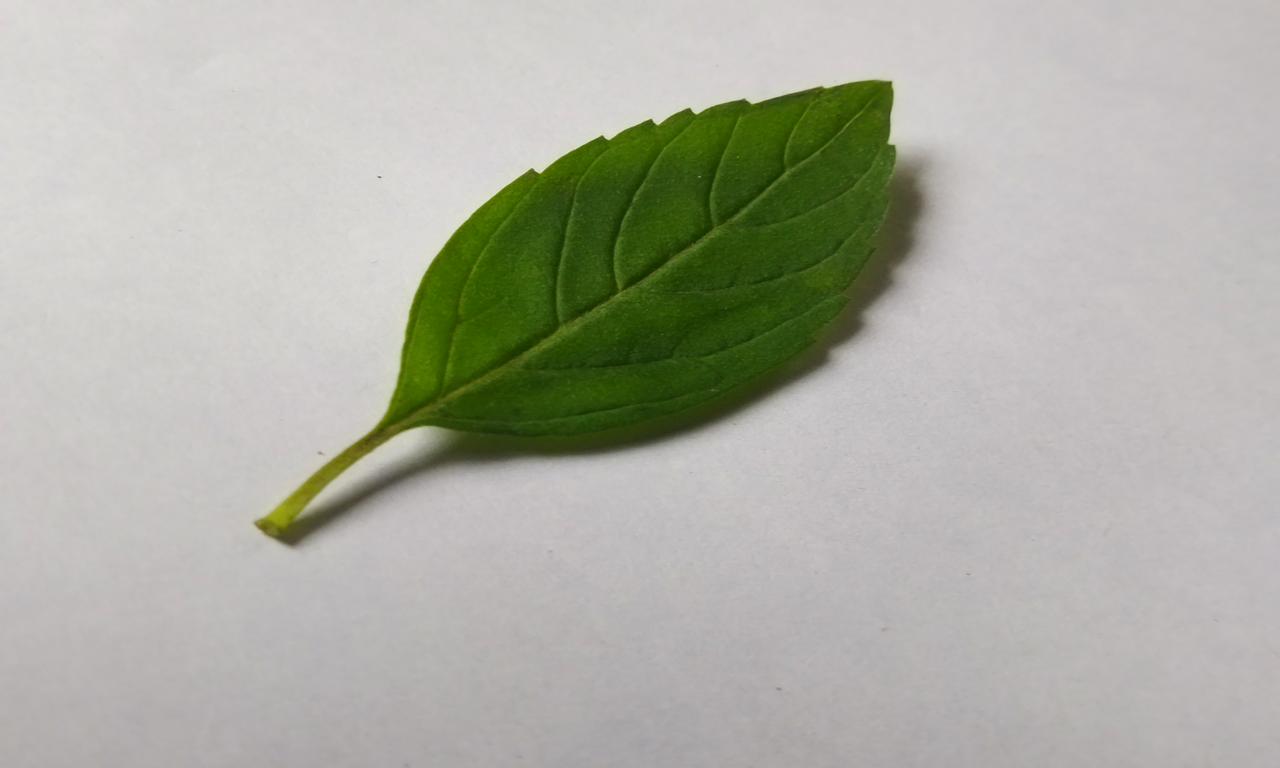
Label: Fresh